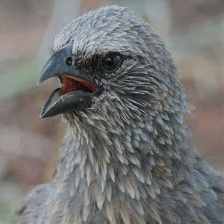
Species: APOSTLEBIRD
Scientific name: STRUTHIDEA CINEREA